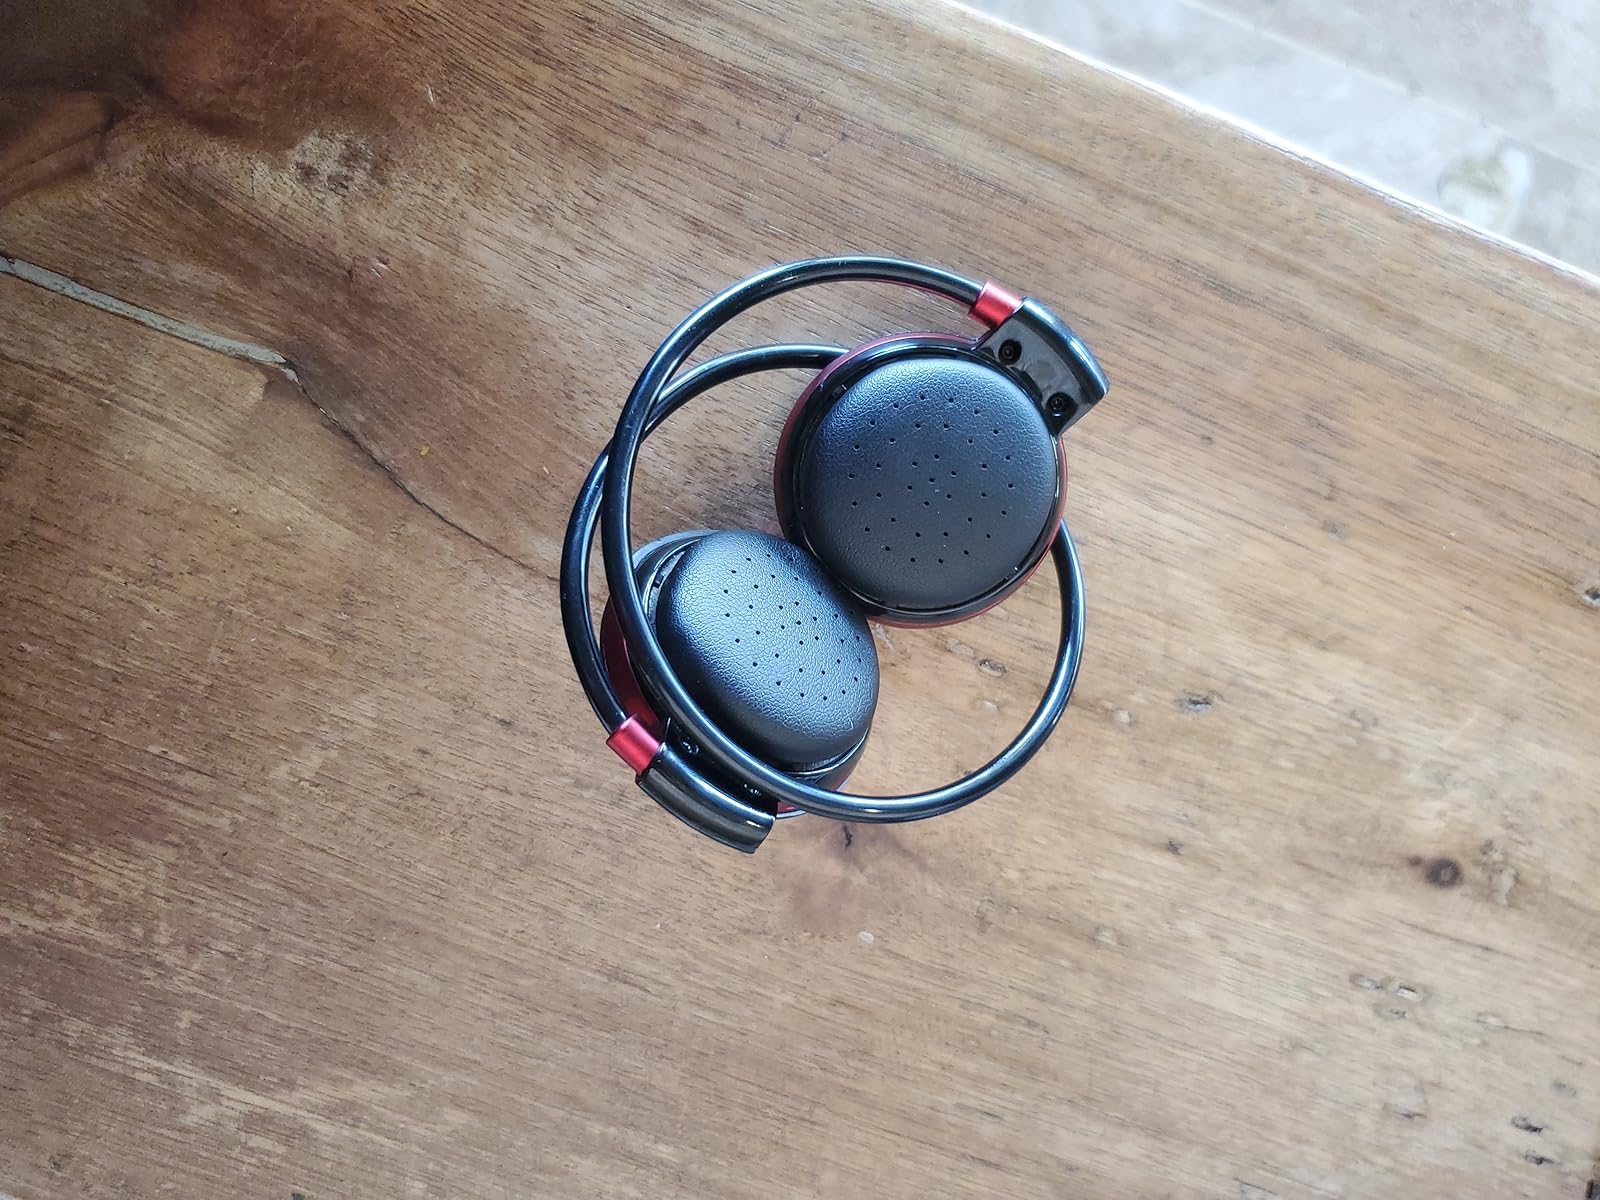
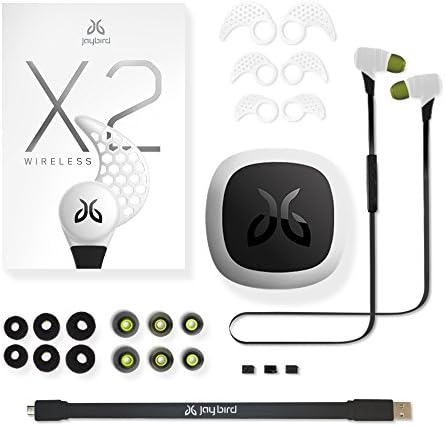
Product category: headphones
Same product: no